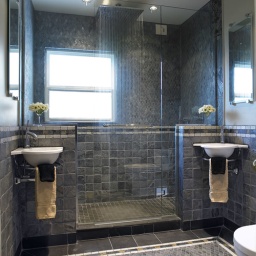
Bathroom for 2 boys. Silver slate in various sizes and patterns. combined with white slate and glass